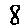
Label: 8